16th Light Cavalry

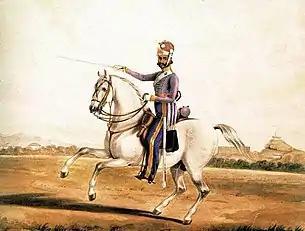
Madras Cavalry

The 16th Light Cavalry is a regiment of the Armoured Corps, a primary combat arm of the Indian Army. Prior to India gaining independence from the British in 1947, it was a regular cavalry regiment of the British Indian Army. It was formed in 1776 and is the oldest armoured regiment raised in India. The 16th Light Cavalry saw service in a number of conflicts ranging from the Second Anglo-Mysore War in 1781 to World War II. It has a number of battle honours including "Punjab 1965" earned during the Indo-Pakistani War of 1965.